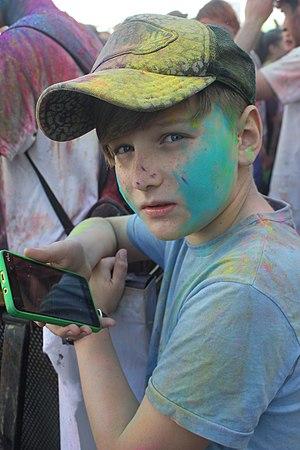
La Holi, parfois appelée fête des couleurs, ou Phalguna, est une fête hindoue originaire de l'Inde célébrée vers l'équinoxe de printemps. Elle trouve son origine dans la Vasantotsava, à la fois un sacre du printemps et célébration de la fertilité. Elle est fêtée notamment dans certaines régions de l'Inde du Nord durant deux jours au cours de la pleine lune du mois de Phalguna qui se situe en février ou mars. La Holi est dédiée à Krishna dans le nord de l'Inde et à Kâma dans le sud. Holi est une des célébrations les plus anciennes en Inde qui existait déjà dans l'antiquité.